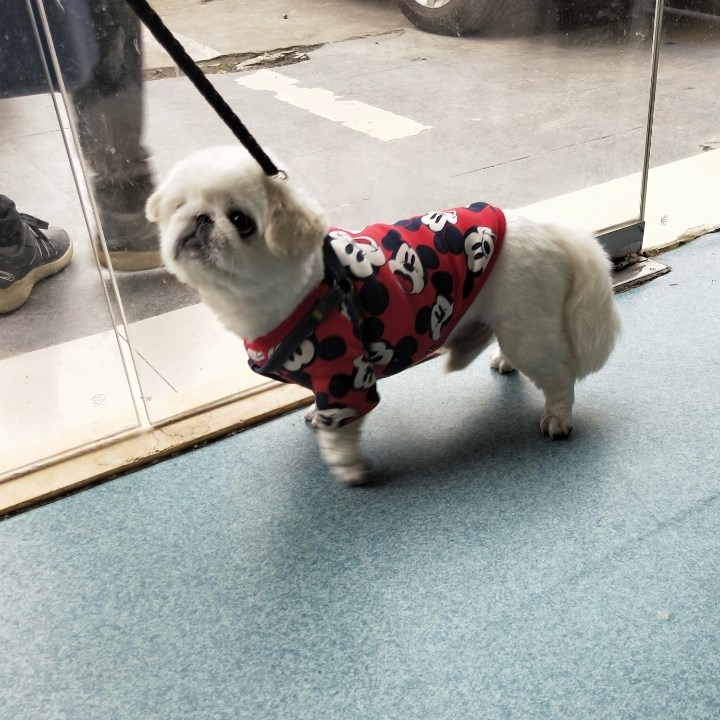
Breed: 480-n000125-Pekinese